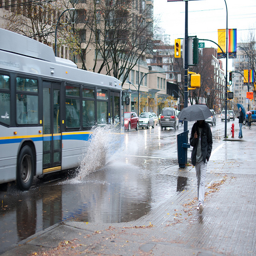
a bus splashing through a puddle next to a man carrying an umbrella
The bus splashes a big puddle at the man with the umbrella.
A bus driving over a puddle of water next to a man on the street.
A person with an umbrella is walking beside a bus.
A transit bus splashing through a puddle as a person walks by with an umbrella.